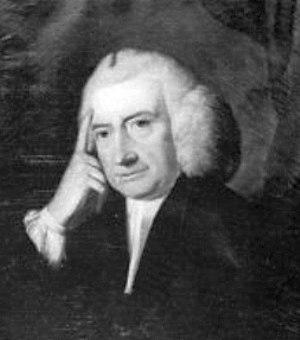
William Borlase est un antiquaire, géologue et naturaliste anglais. Il est né à Pendeen.